Ruth Baltra Moreno

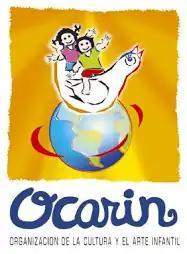
OCARIN's original 1979 logo, created by a 12-year-old boy from the La Palmilla community of the Metropolitan Region

In 1967 Ruth Baltra Moreno visited Chile to assemble the work "El País Encantado de los Señores Duendes" at the Municipal Theater of Santiago. In 1969 she founded the Municipal School of Child-Youth Theater, with whose students she participated in many activities. In 1972, she participated with all her students in the inauguration of the UNTAD and presented the work "Los Papeleros" for the diplomats of that meeting.